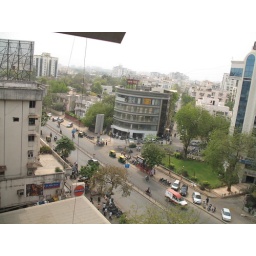
This pics are taken form my office window located near Associate Petrol Pump